Frances Minto Elliot

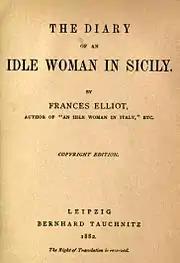
1882 edition of "Diary of an Idle Woman in Sicily" by Frances Elliot

Frances Vickriss Dickinson was born at Farley Hill Court in the Berkshire village of Swallowfield on 6 March 1820. She was the only child from Catherine Allingham's marriage to Charles Dickinson of Queen Charlton Manor, Somerset. She was an 18-year-old heiress when her life began to take its somewhat complicated path. On 8 October 1838, she married John Edward Geils from Glasgow in the Swallowfield church. The couple then departed for Scotland, but the marriage proved to be a disaster. After seven years, she left her husband and returned to Farley Hill Court, alleging his adultery with two of their maids, and violence towards her. He, in turn, tried to deny her access to their four daughters and sued her for the "restitution of his conjugal rights". In 1855 she was finally able to obtain a divorce in the Scottish courts and regain custody of the children, although the case had been fought all the way to the House of Lords before it was finalised. Despite the fact that she was the innocent party in the divorce, she found herself socially ostracised from the upper-class circles in which she had once moved and travelled to Italy, where she was eventually to spend a large part of her life. According to the 1896 edition of her book, "Roman Gossip", one of the daughters from her first marriage (also named Frances) later married the Italian archaeologist and art historian, Marchese Chigi.